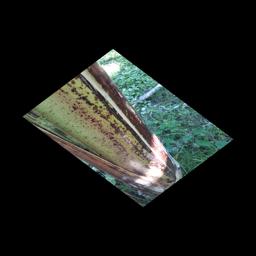
Label: PSEUDOSTEM WEEVIL